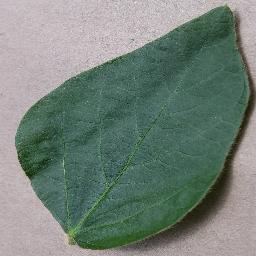
Label: Soybean___healthy